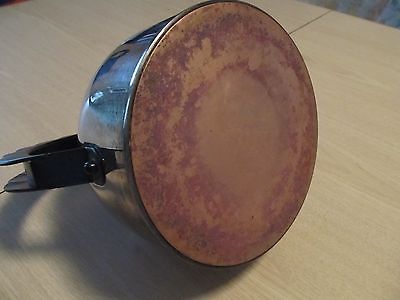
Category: kettle